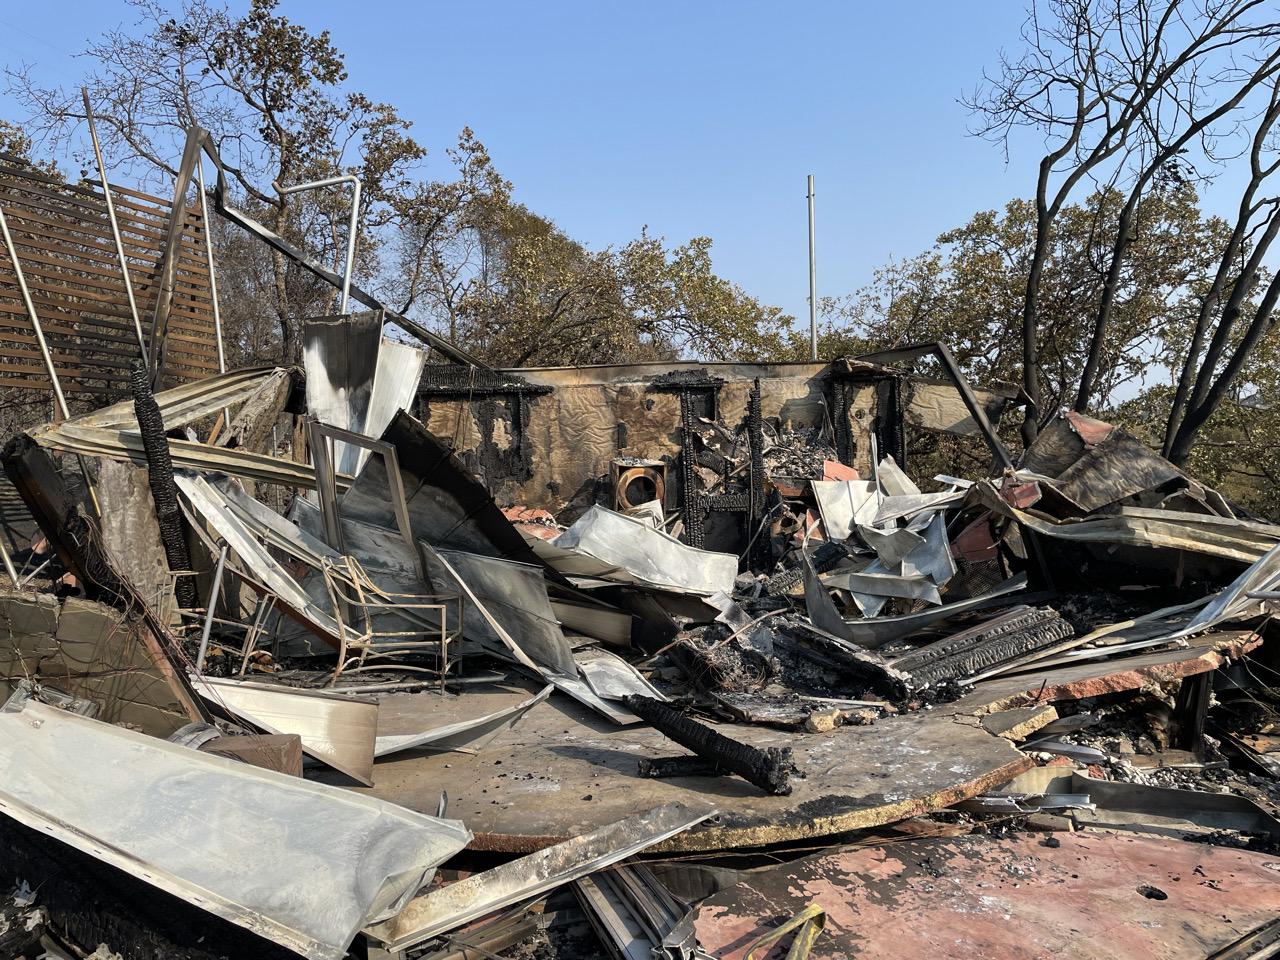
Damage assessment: destroyed